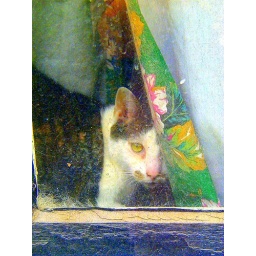
cat in the window